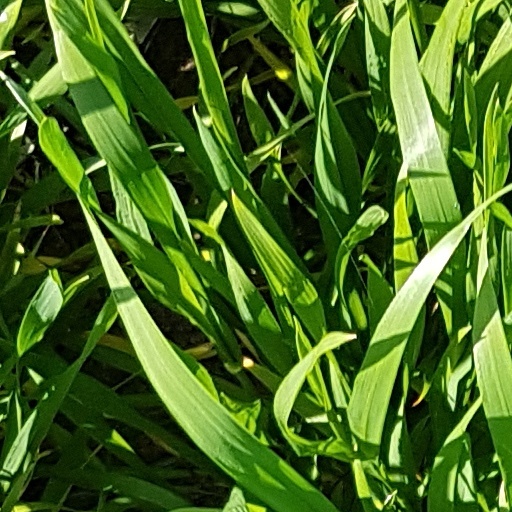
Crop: wheat